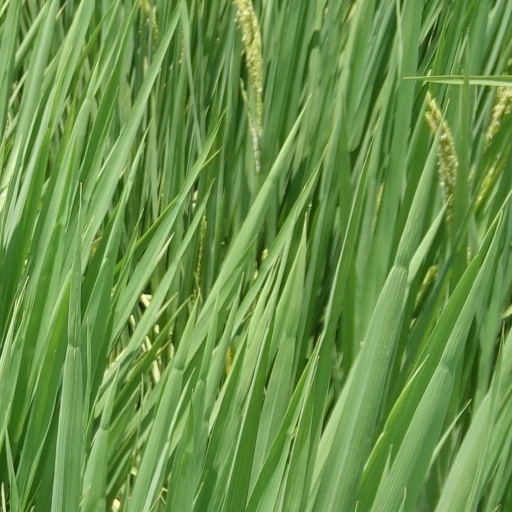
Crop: rice